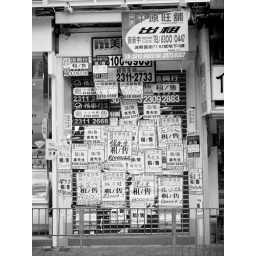
A street shot in HK. One of the many walls, doors, windows in HK plastered with real estate adverts.